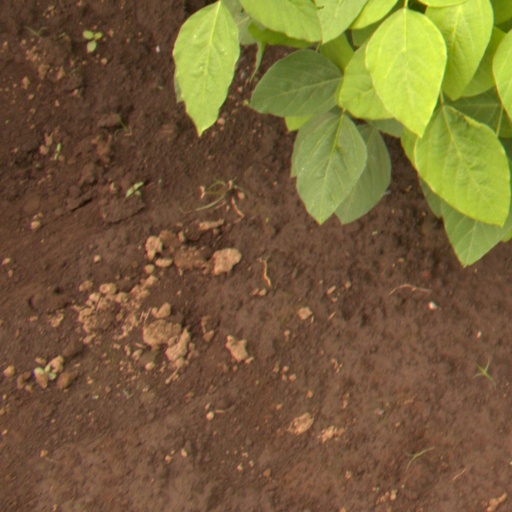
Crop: soybean